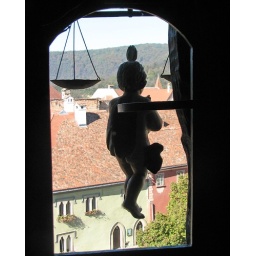
The figures in the clock tower in Sighisoara.